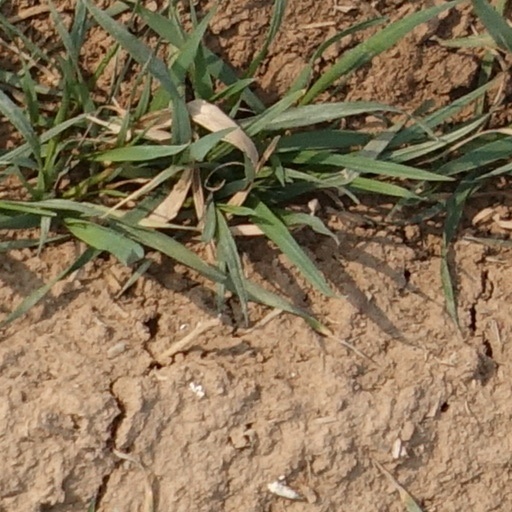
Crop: wheat